Taxus baccata

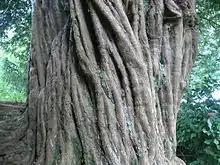
Bole of an ancient yew in Pont-de-Buis-lès-Quimerch, Brittany

Wood from the yew is classified as a closed-pore softwood, similar to cedar and pine. Easy to work, yew is among the hardest of the softwoods, yet it possesses a remarkable elasticity, making it ideal for products that require springiness, such as bows. The wood is esteemed for cabinetry and tool handles. The hard, slow-growing wood also finds use in gates, furniture, parquet floors, and paneling. Its typical burls and contorted growth, with intricate multicolored patterns, make it attractive for carving and woodturning, but also make the wood unsuited for construction. It is good firewood and is sometimes burnt as incense. Due to all parts of the yew and its volatile oils being poisonous and cardiotoxic, a mask should be worn if one comes in contact with sawdust from the wood.